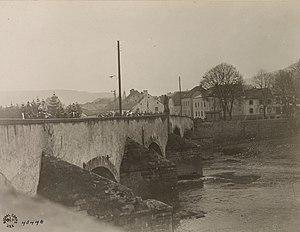
L’occupation allemande du Luxembourg pendant la Première Guerre mondiale fut la première des deux occupations militaires du Grand-Duché de Luxembourg par l’Allemagne au XXᵉ siècle, en l’occurrence par l’Empire allemand. Du début août 1914 à novembre 1918, le Luxembourg aura été totalement occupé par l’Empire allemand. Le gouvernement allemand justifia cette occupation par la nécessité de soutenir ses armées en France voisine, mais de nombreux Luxembourgeois, contemporains de l’occupation ou actuels, ont interprété la décision allemande différemment.